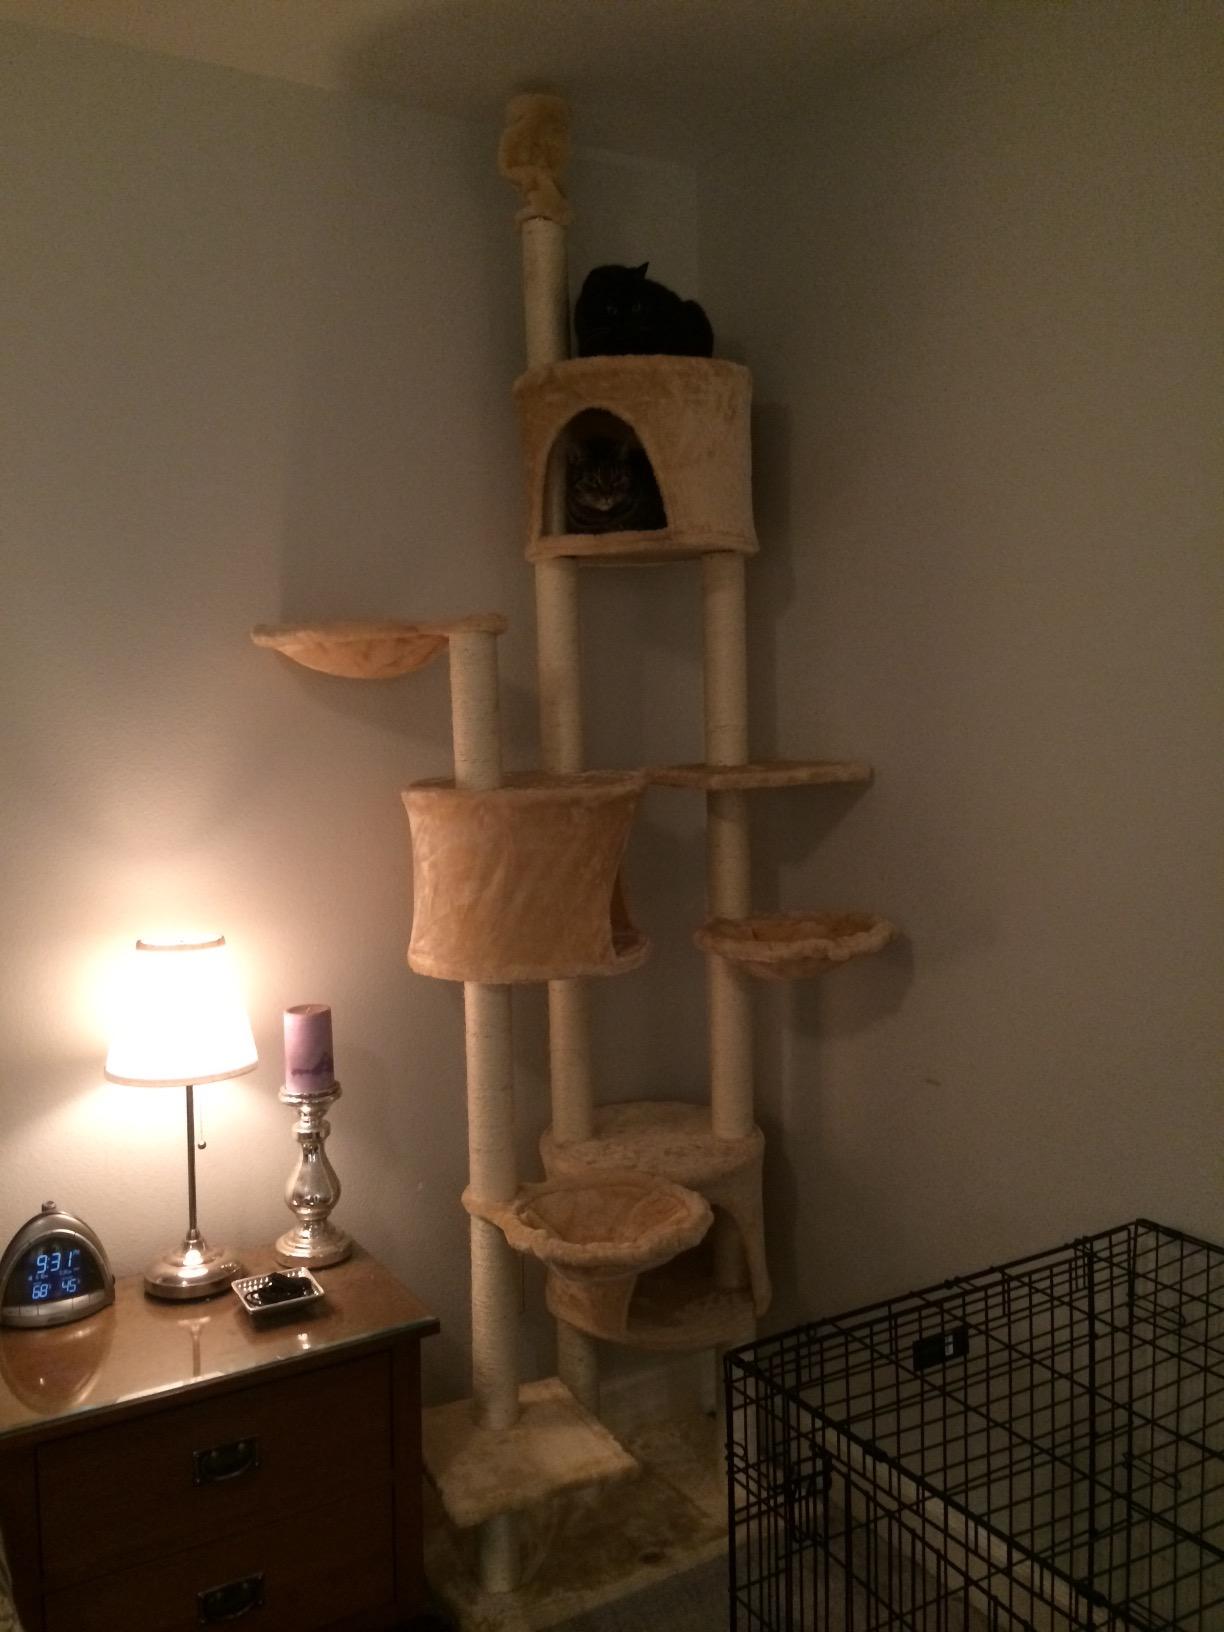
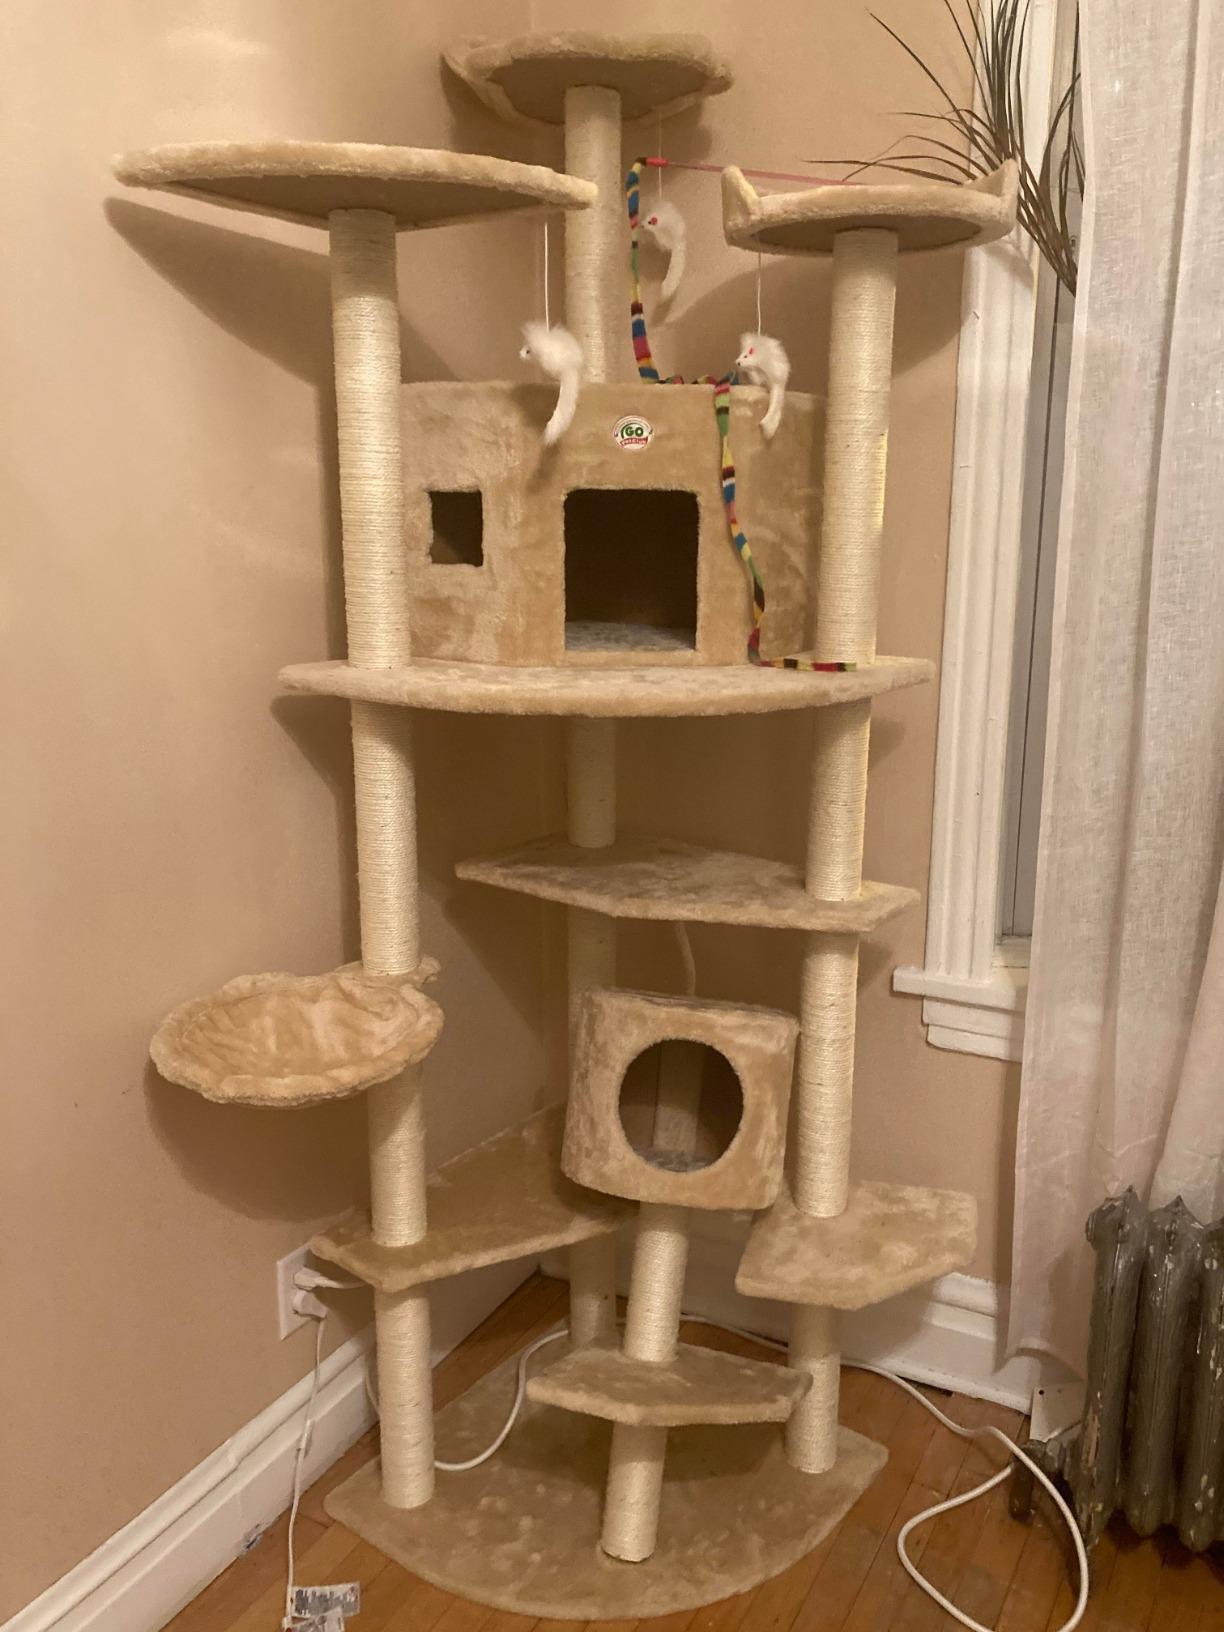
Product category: items_cat tree
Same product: no